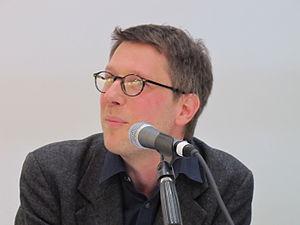
Jan Wagner, né le 18 octobre 1971, est un poète allemand, essayiste et traducteur, récipiendaire du prix Anna-Seghers 2004, du prix Georg-Büchner 2017 et du Prix Popescu.